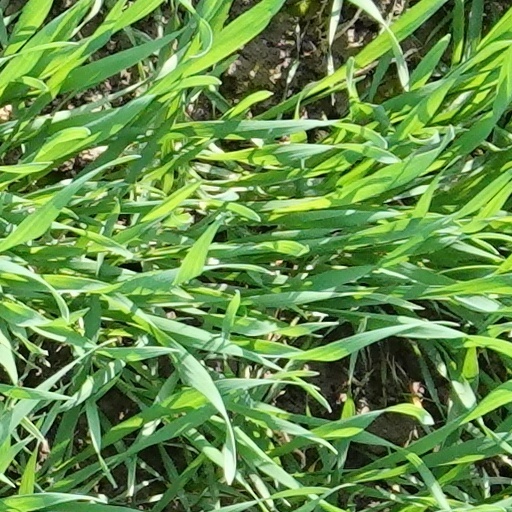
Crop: wheat